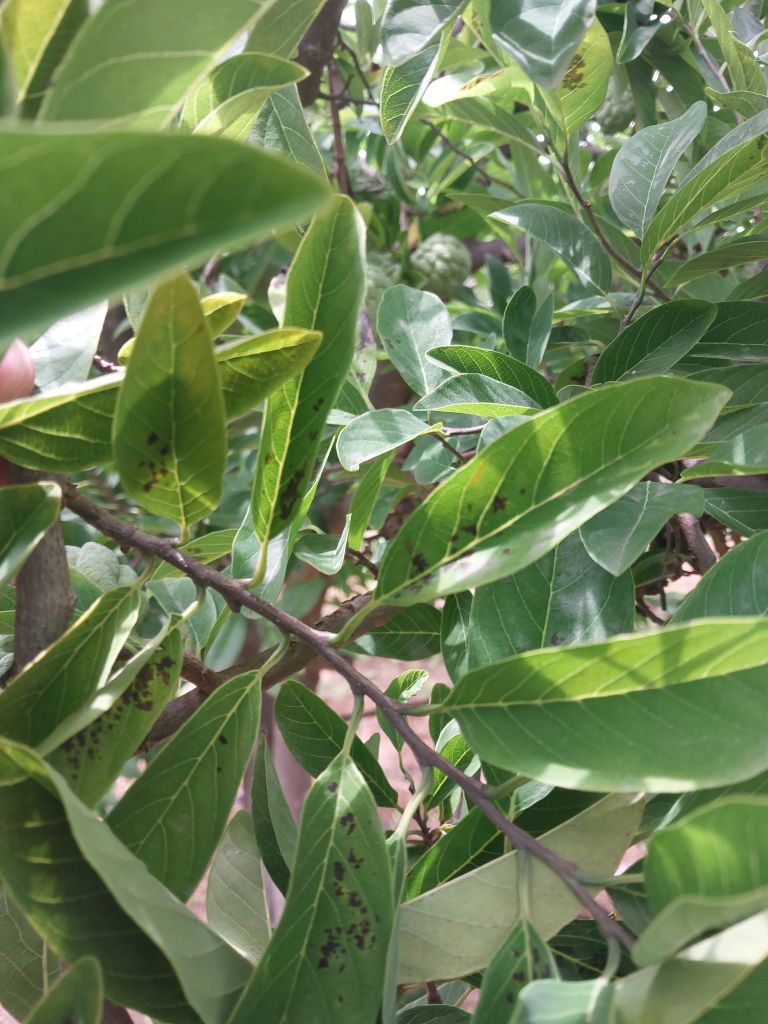
Disease label: Leaf spot on Leaves